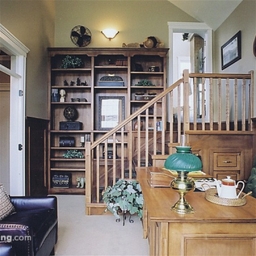
Room type: livingroom